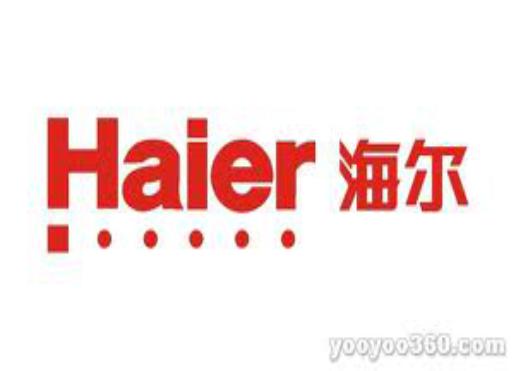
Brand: haier
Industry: Electronic